Robert Fagan

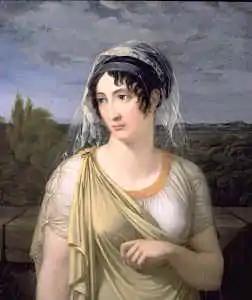
"Portrait of Miss Emily Manley", Robert Fagan, Oil on canvas in a fine carved neo-classical frame, 27½ x 23½ in, 70 x 59 cm

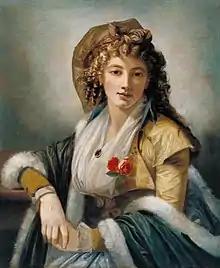

Robert Fagan ( – 26 August 1816) was a painter, diplomat and archaeologist. Born in London, he spent most of his career in Rome and Sicily.